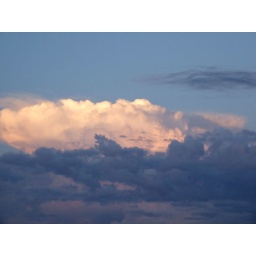
clouds over sand key park